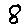
Label: 8